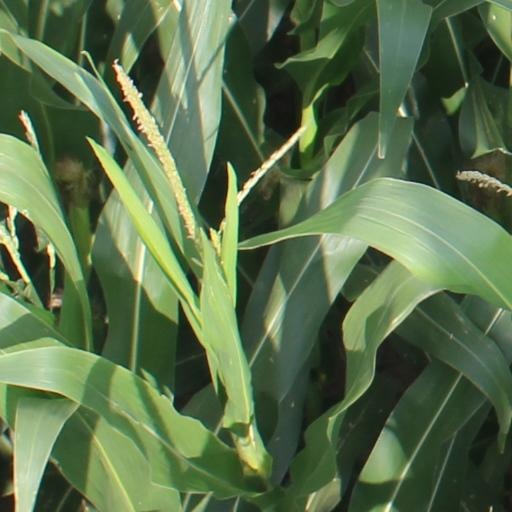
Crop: maize; corn